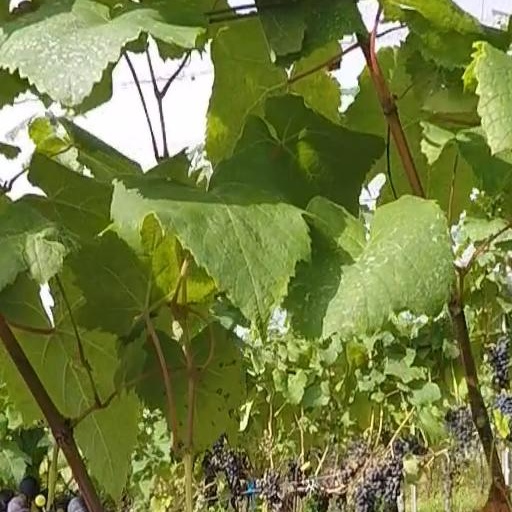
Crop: grape